Kelly Field

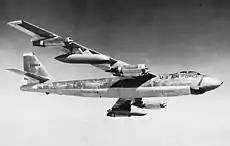
The B-47 was the first all-jet bomber supported by Kelly

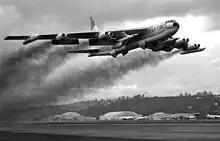
Kelly AFB provided depot-level support for the B-52 from its introduction in 1955 until 1993

Another record-breaking flight took place during May 1955. The XC-99 was put to the test in support of PROJECT DEWLINE. In conjunction with the Military Air Transport Service (MATS), the XC-99 airlifted 380,000 pounds of cargo to Keflavik Airport, Iceland from Dover Air Force Base, Delaware, a distance of 2,500 miles. The plane was airborne 210 hours and 41 minutes. Some trouble was experienced, but the 31 civilian technicians from the San Antonio depot successfully repaired the XC-99 at Dover AFB.